Chalcolithic Europe

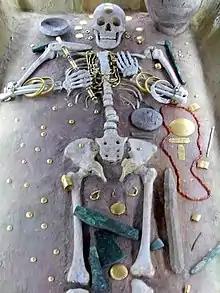

From c. 5000 BC to 3000 BC, copper started being used first in Southeast Europe, then in Eastern Europe, and Central Europe. From onwards, there was an influx of people into Eastern Europe from the Pontic-Caspian steppe (Yamnaya culture), creating a plural complex known as Sredny Stog culture. This culture replaced the Dnieper-Donets culture, and migrated northwest to the Baltic and Denmark, where they mixed with natives (TRBK A and C). This may be correlated with the spread of Indo-European languages, known as the Kurgan hypothesis. Near the end of the period, another branch left many traces in the lower Danube area (culture of Cernavodă culture I), in what seems to have been another invasion.